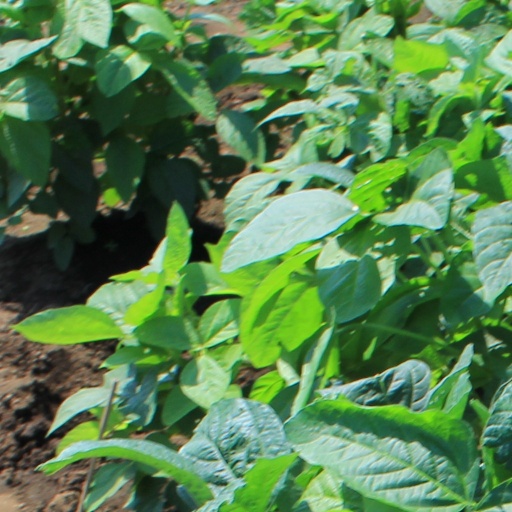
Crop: soybean